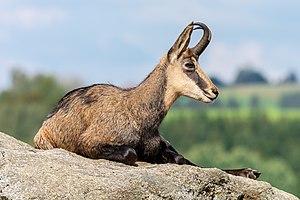
Les dents du Midi sont un chaînon montagneux de trois kilomètres de long, situé dans le Chablais valaisan, dans le canton du Valais, en Suisse. Dominant le val d'Illiez et la vallée du Rhône, au sud, elles font face au lac de Salanfe, une retenue artificielle, et font partie de l'ensemble géologique du massif du Giffre. Ses sept sommets sont, du nord-est au sud-ouest : la cime de l'Est, la Forteresse, la Cathédrale, l'Éperon, la dent Jaune, les Doigts et la Haute Cime. Ils sont composés principalement de roches calcaires, notamment du Valanginien dans sa partie supérieure.
Le chamois est une espèce de mammifères de la famille des Bovidés et de la sous-famille des Caprinés. Les six sous-espèces reconnues vivent dans les zones rocheuses, les forêts et pâturages de montagnes, depuis les Alpes jusqu'à l'Anatolie et l'Azerbaïdjan, en passant par les Vosges, le Jura, le Massif central, les Balkans et les Carpates.